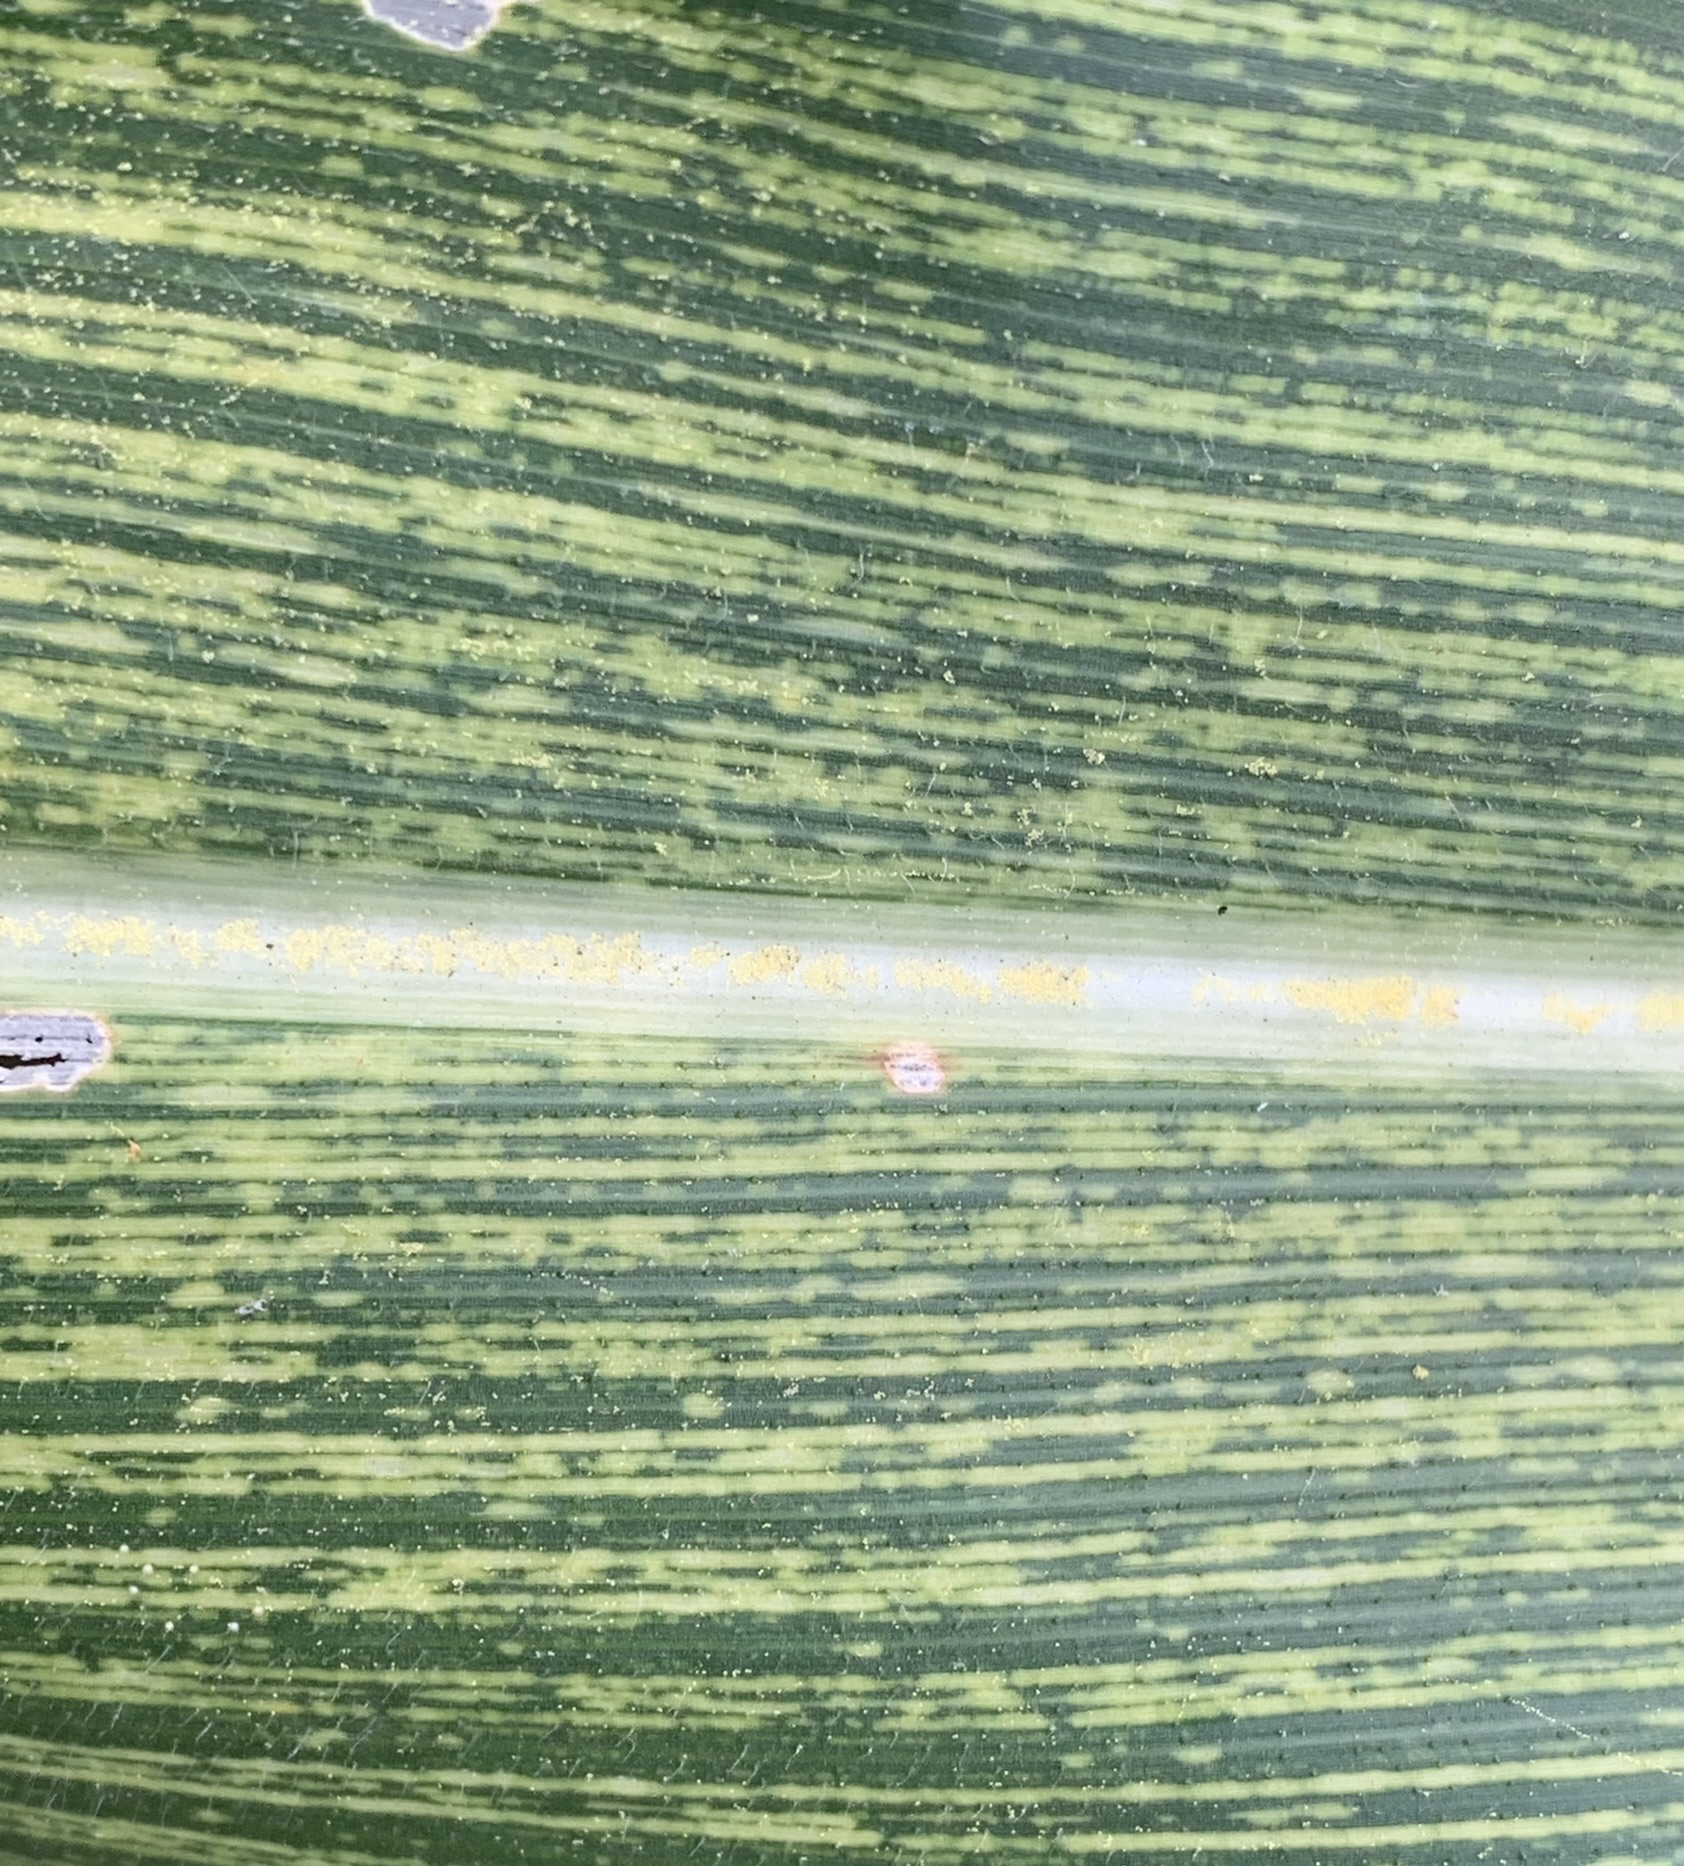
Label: MSV